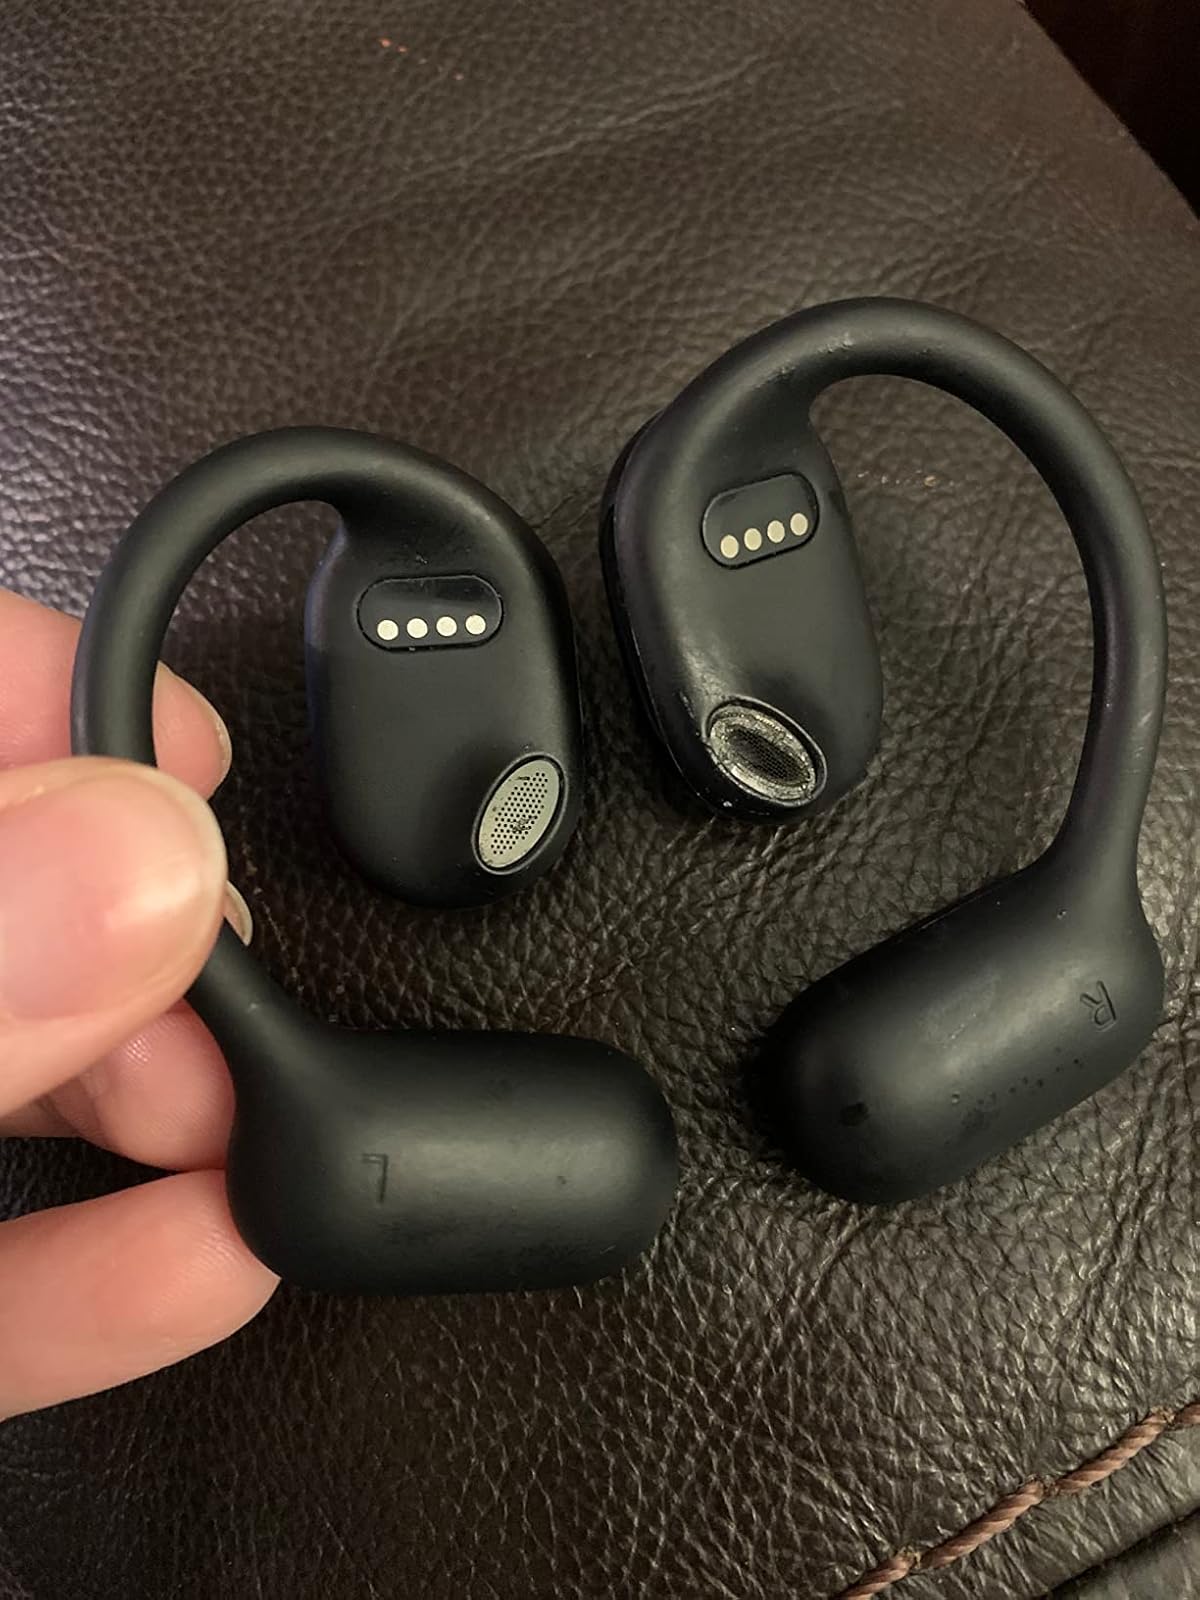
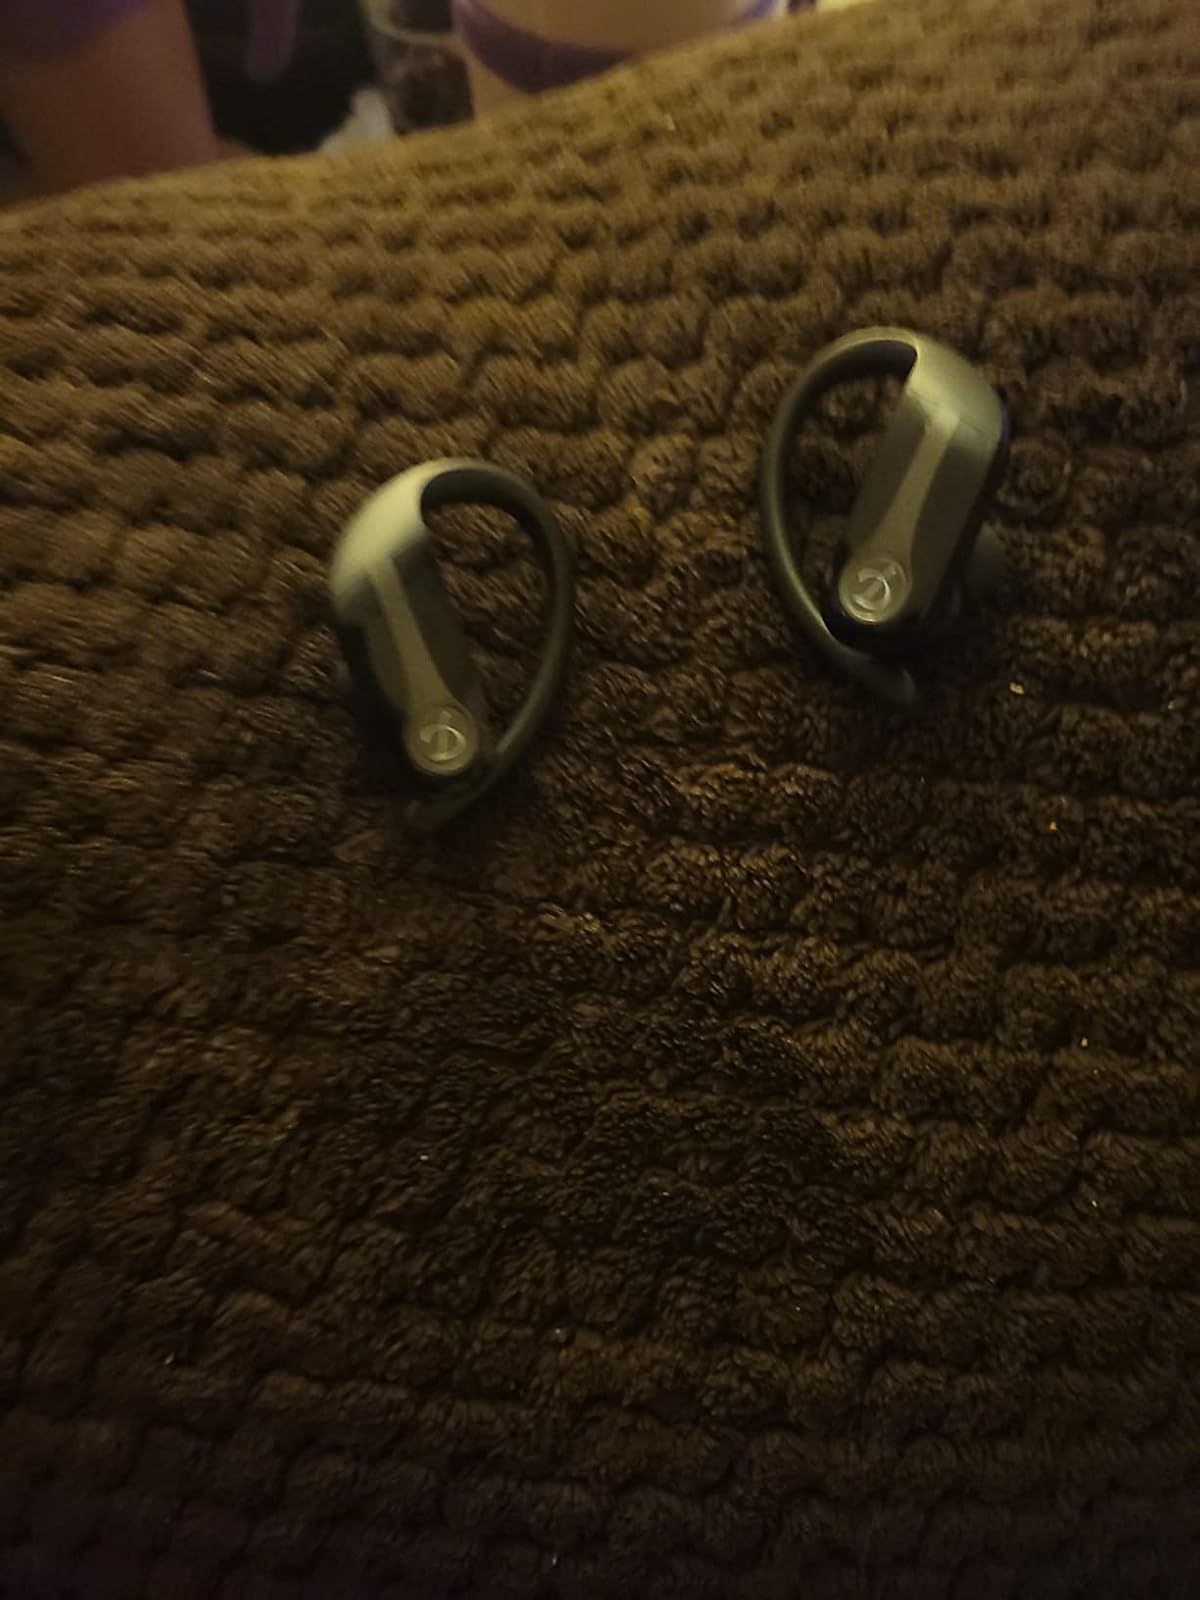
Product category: earbuds
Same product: no